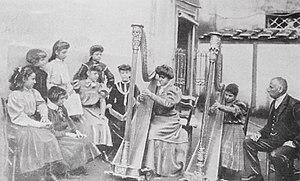
Giovanni Caramiello avec ses élèves